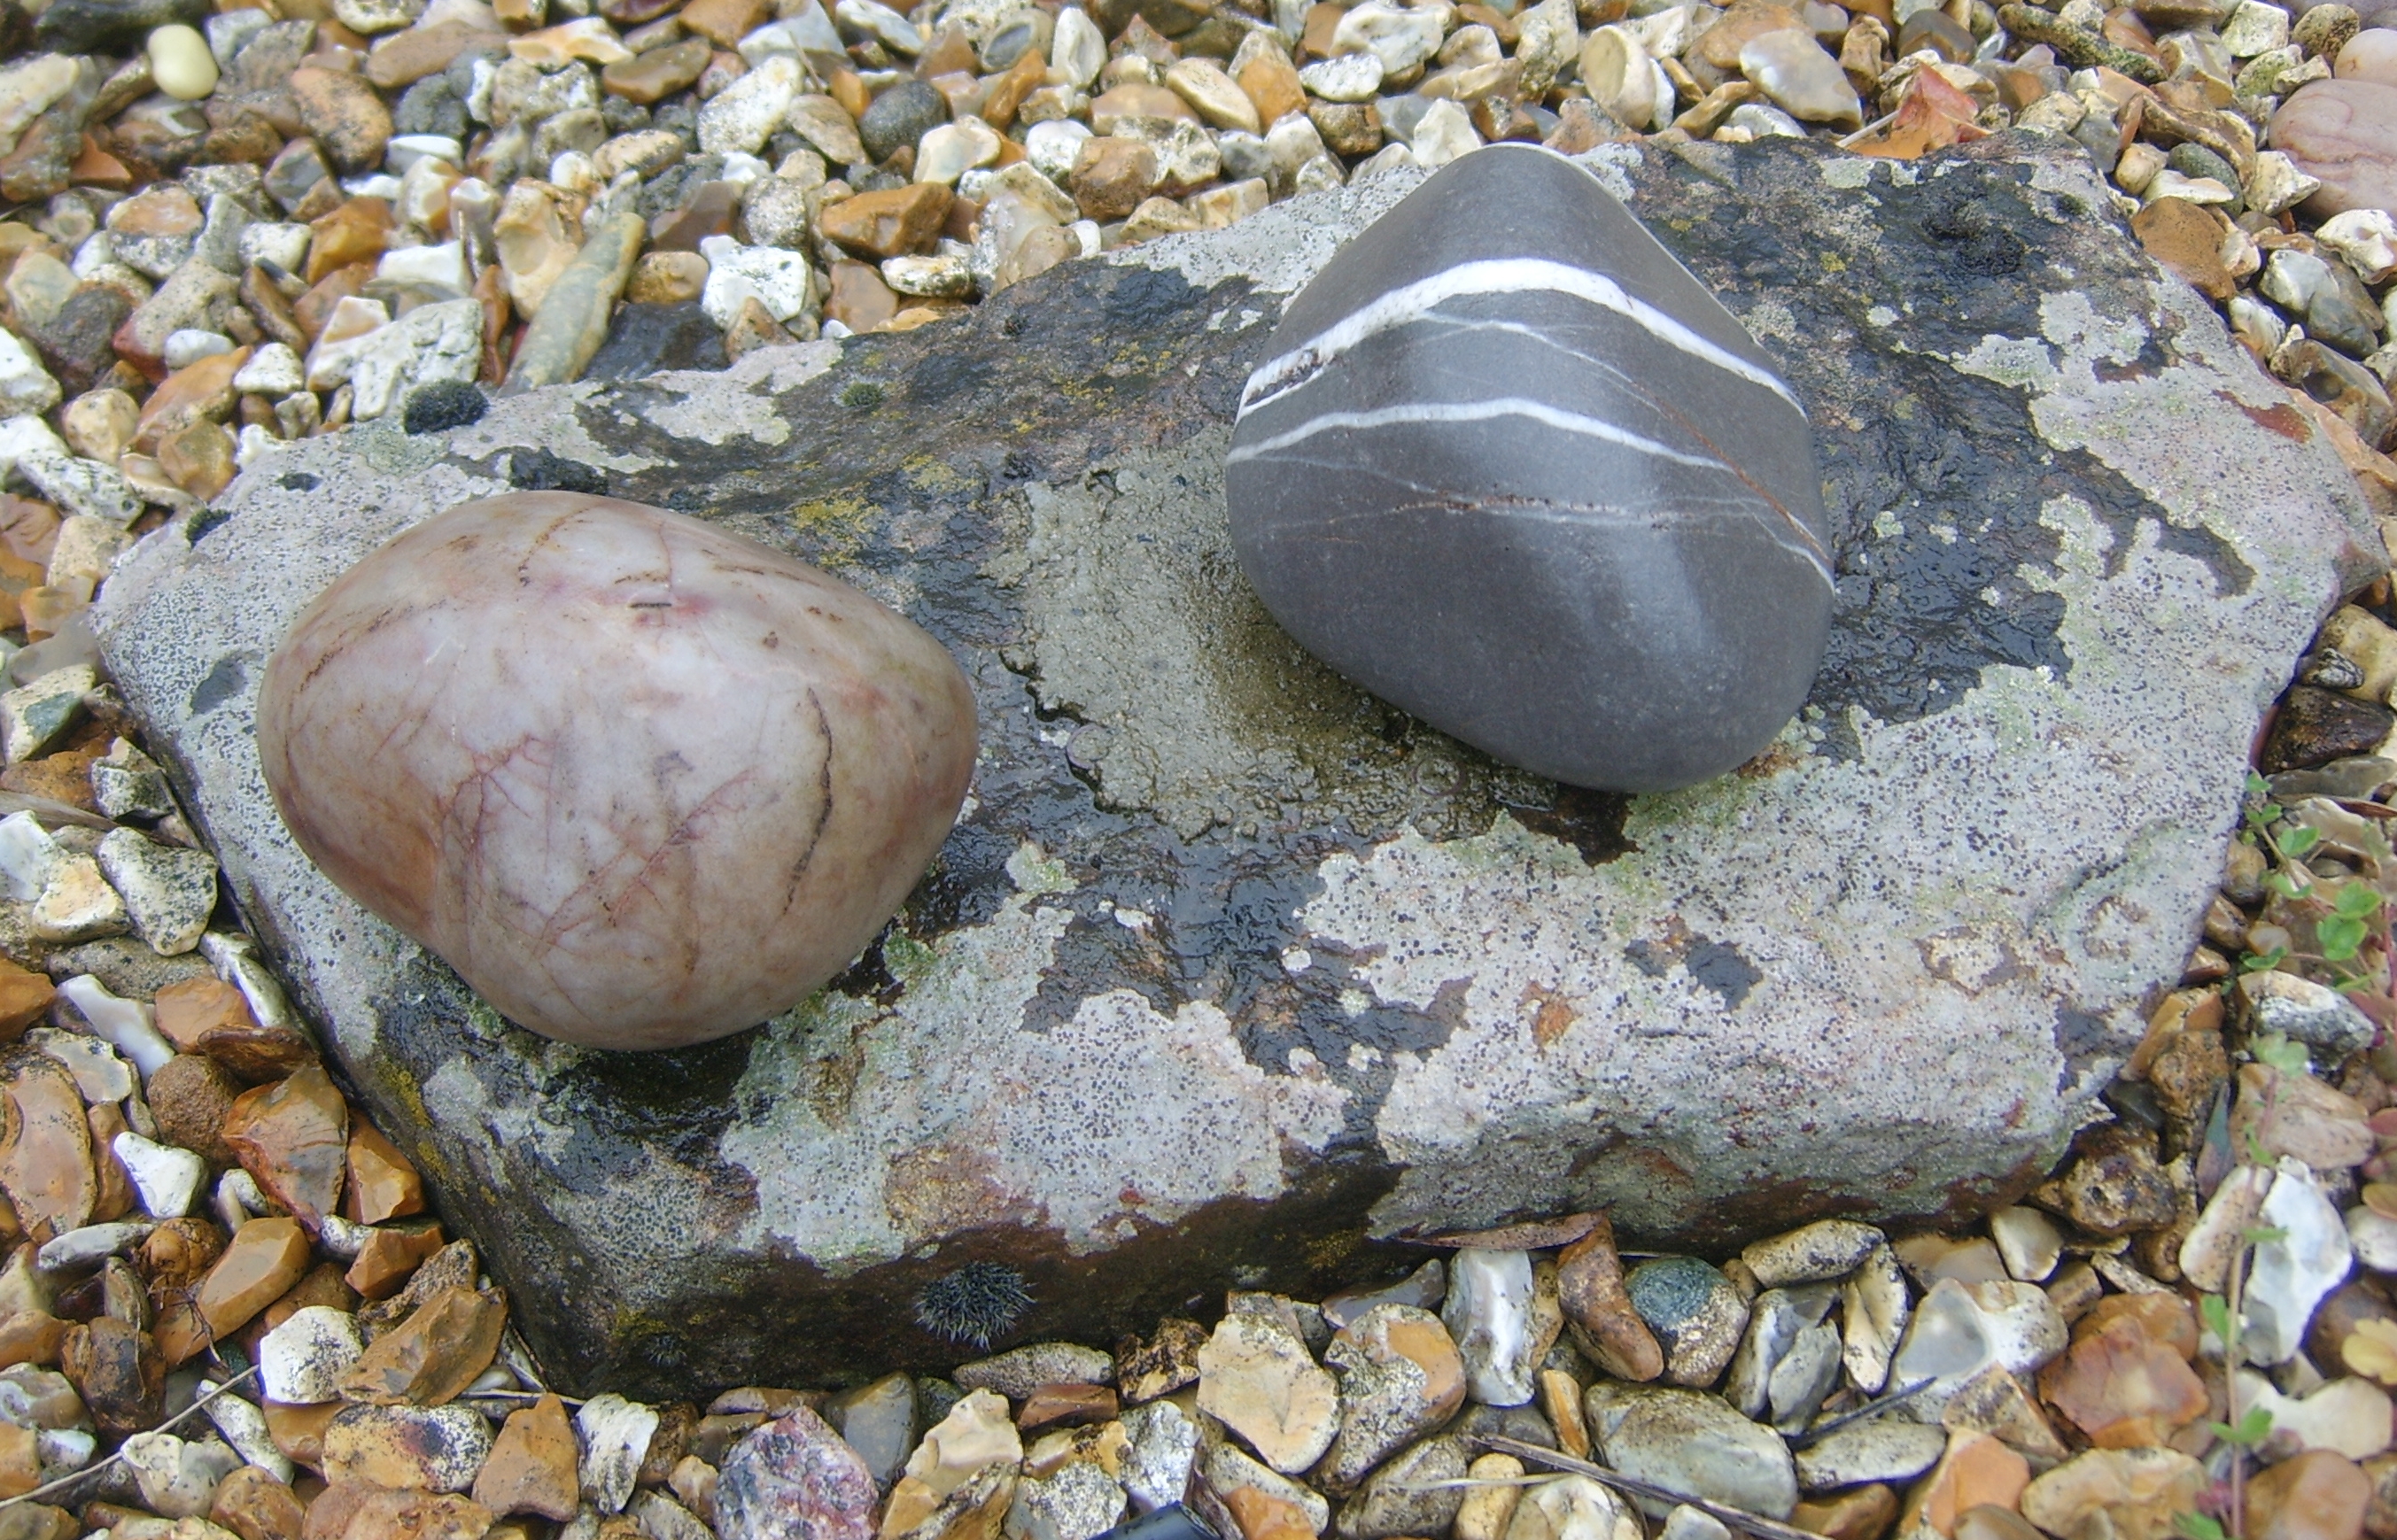
pebbles, pebble, clam, rock, gravel, baltic clam, cockle